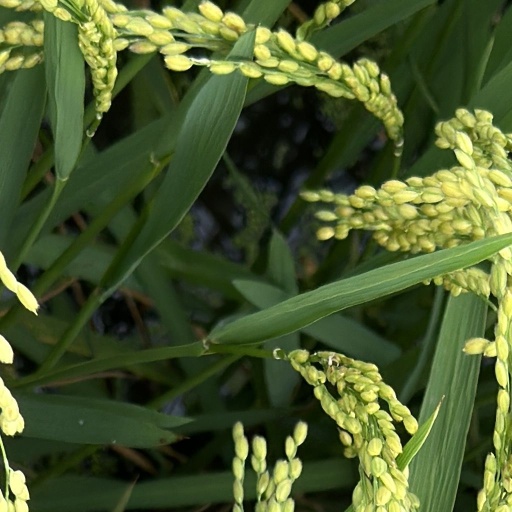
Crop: rice